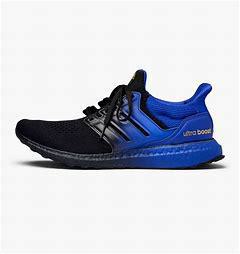
Brand: Adidas
Model: Ultraboost 5 DNA